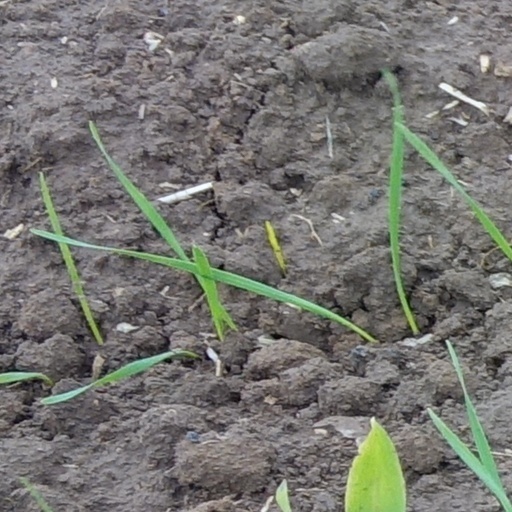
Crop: wheat